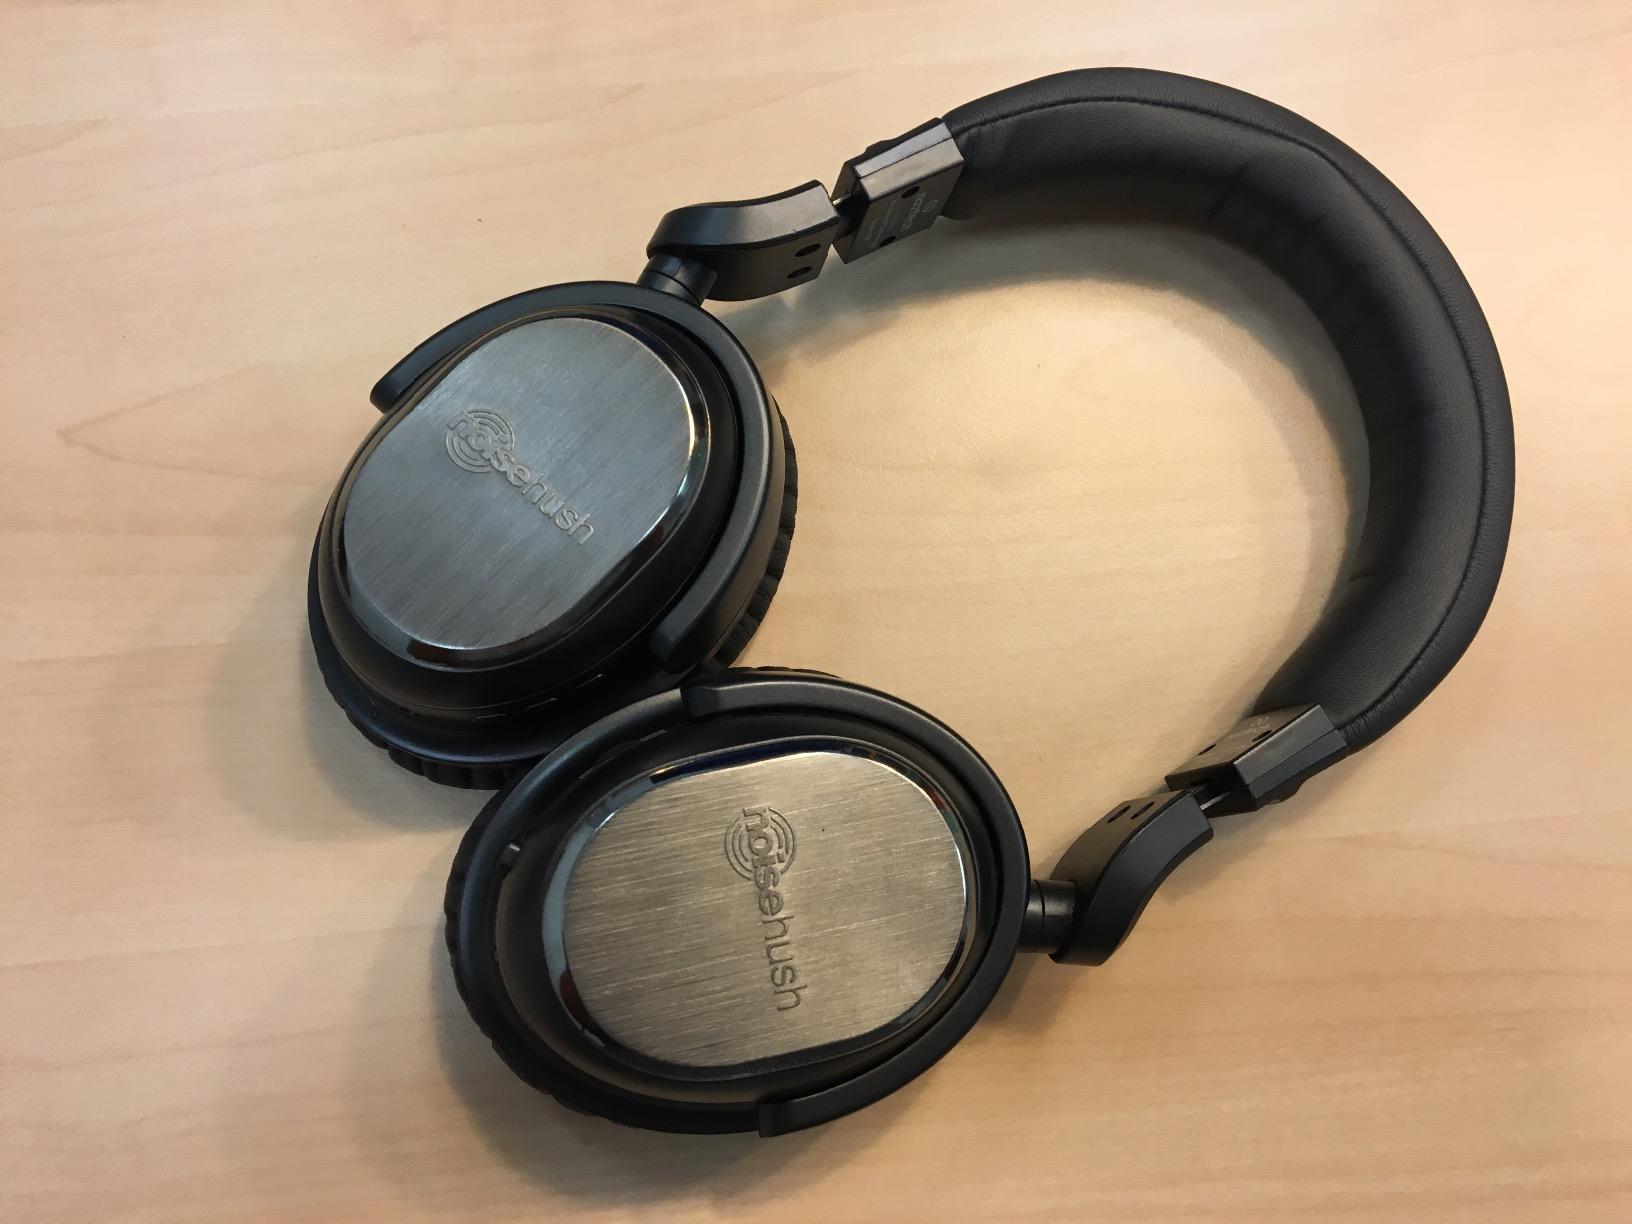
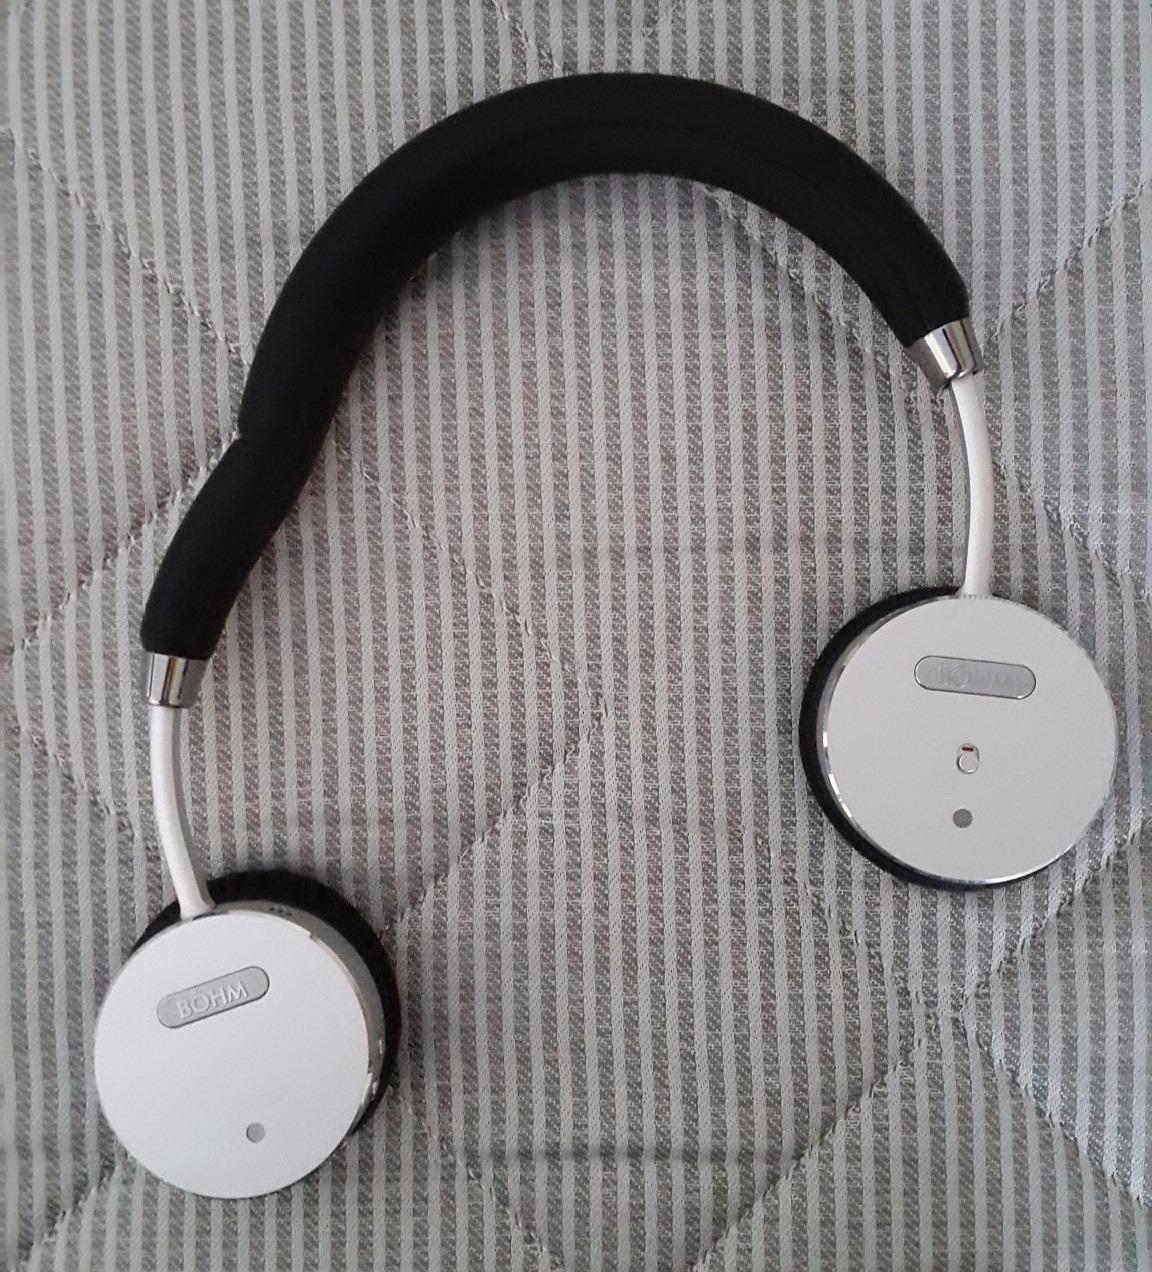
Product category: headphones
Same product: no